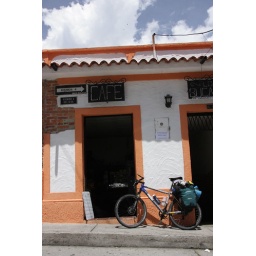
Parking my touring bike in the street in Merida, Venezuela